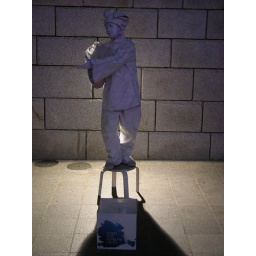
I'm trapped in a glass box